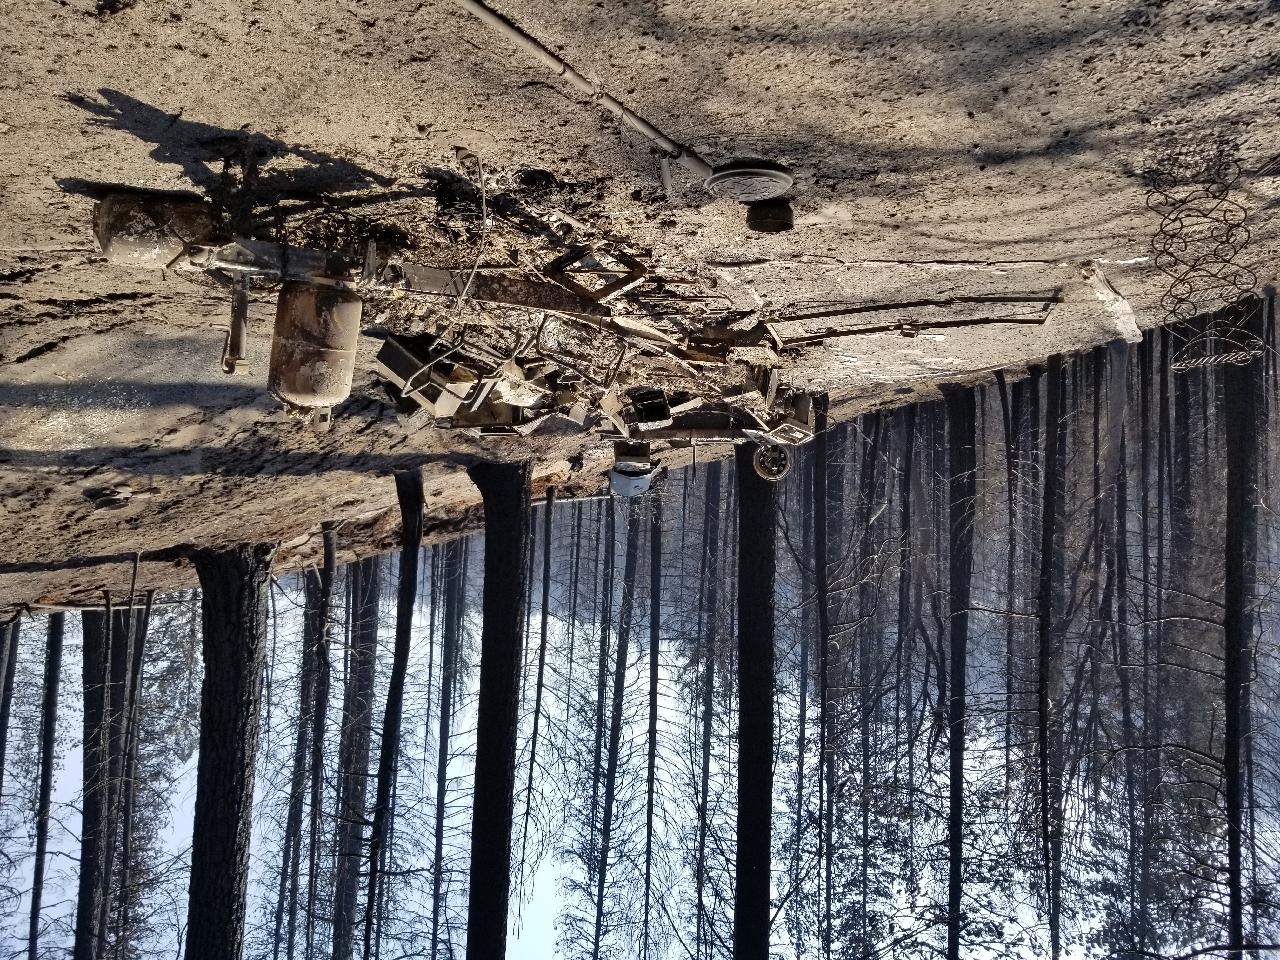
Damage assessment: destroyed